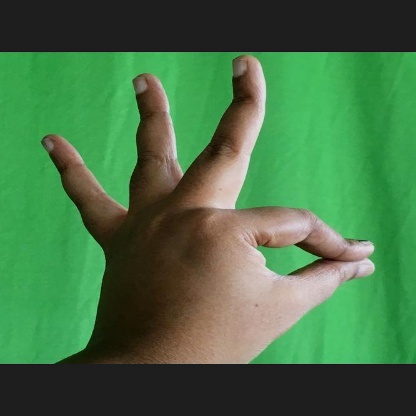
Mudra: Hamsasyam